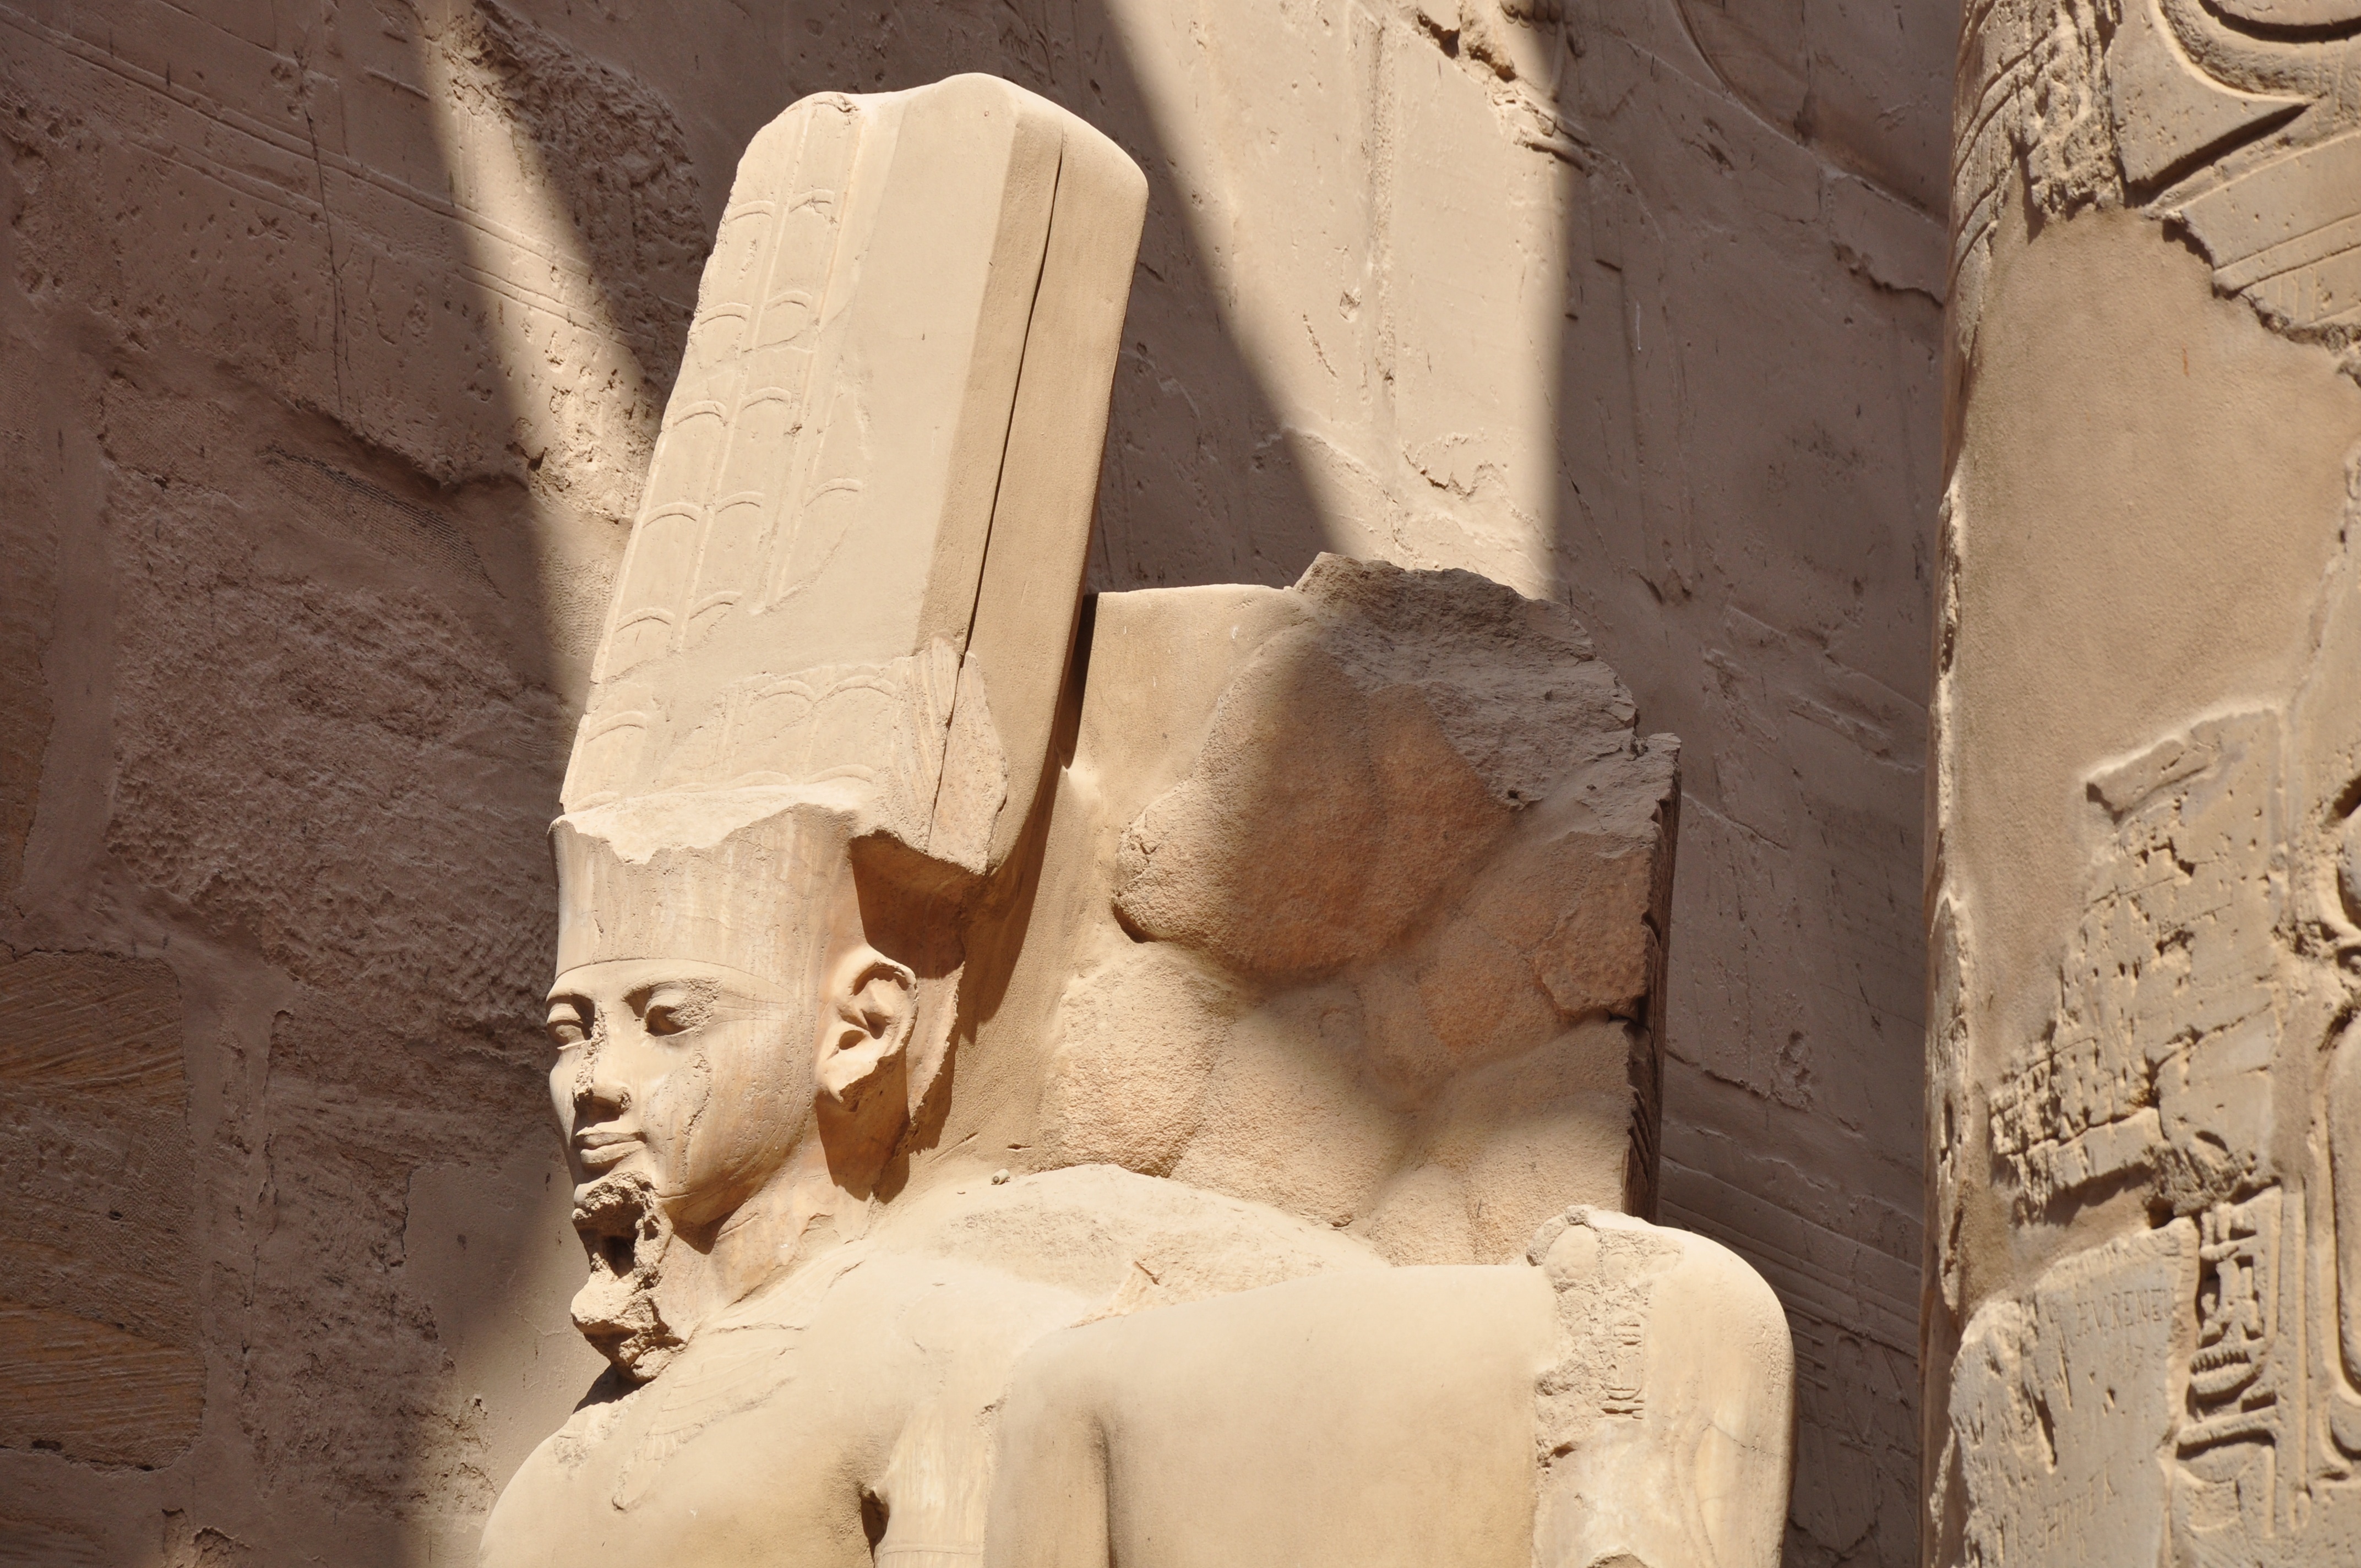
sand, wall, monument, travel, statue, egypt, sculpture, art, temple, photograph, carving, relief, pharaoh, ancient history, egyptian temple